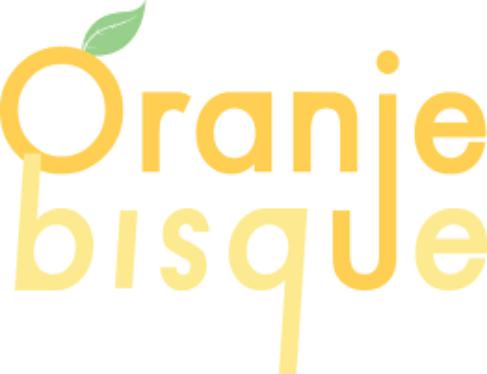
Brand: bisque
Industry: Necessities